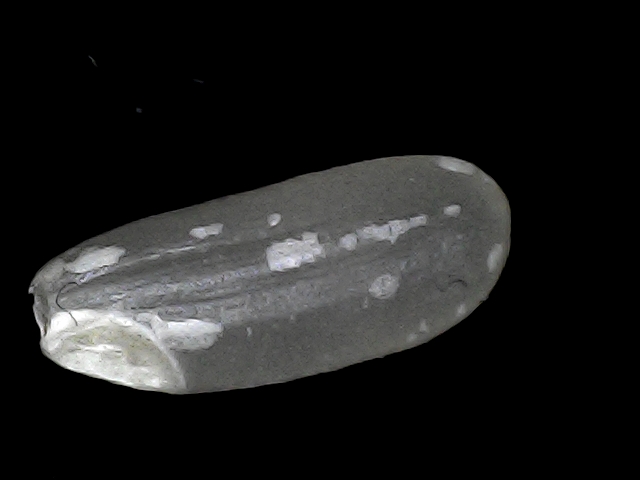
Rice variety: BD30